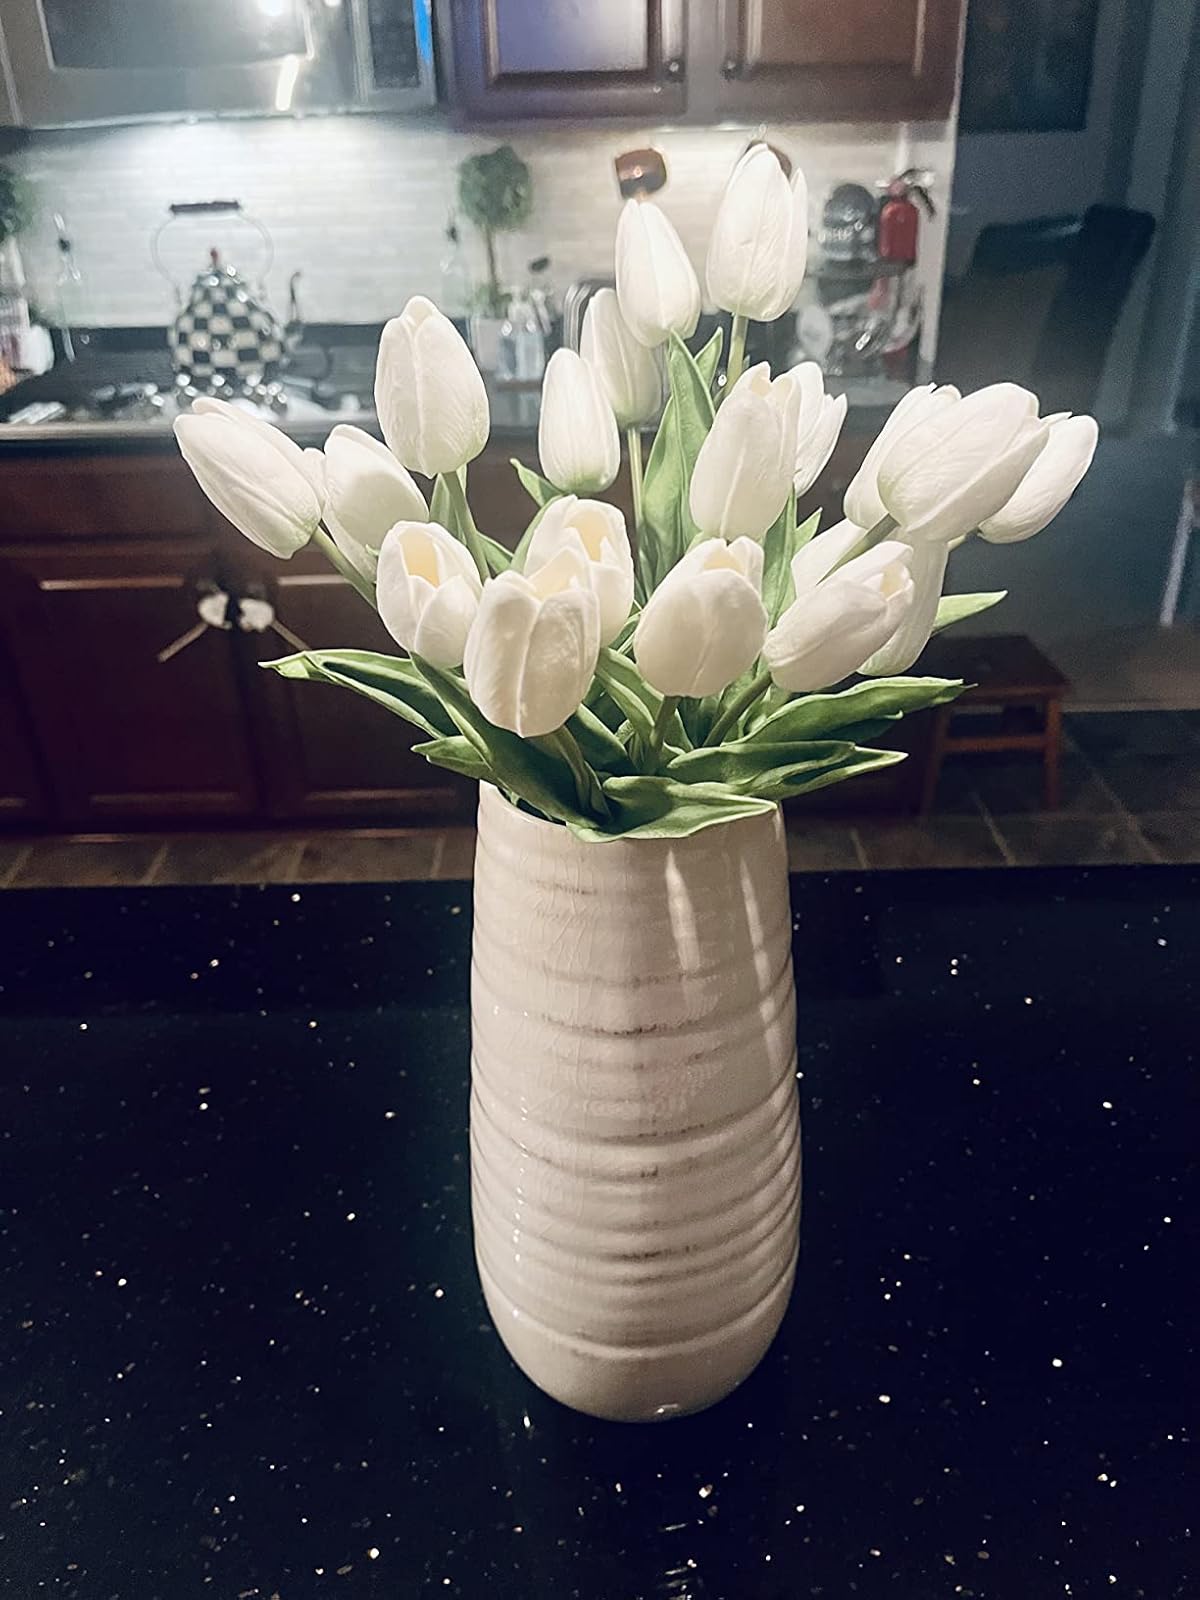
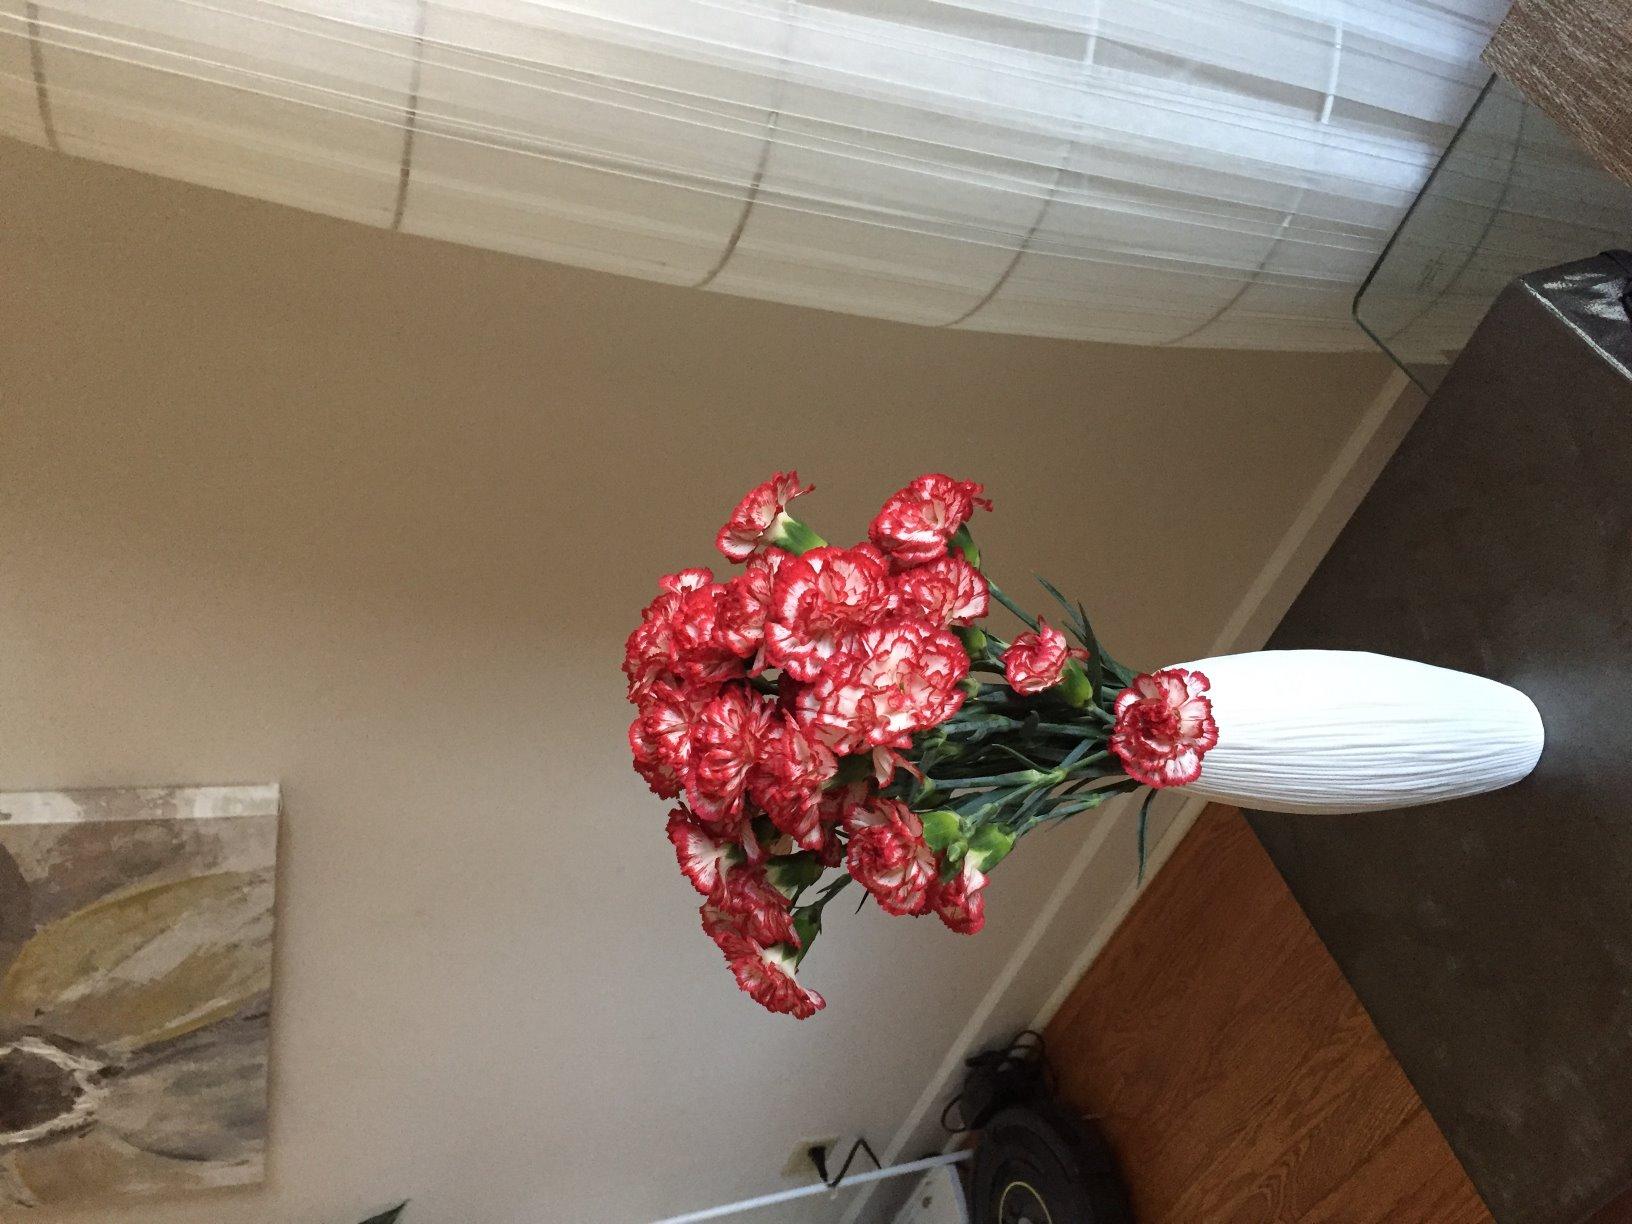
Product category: vase
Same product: no